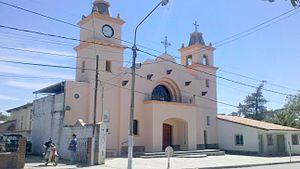
La province de Salta est une province de l'Argentine, située à l'extrême nord-ouest du pays. Elle est limitée au nord par la province de Jujuy et par la Bolivie, à l'est par le Paraguay, Formosa et la province du Chaco, au sud par les provinces de Santiago del Estero, de Tucumán et de Catamarca, enfin à l'ouest par le Chili.
Campo Quijano est une ville du nord-ouest de l'Argentine située dans la province de Salta. Elle se trouve dans le département de Rosario de Lerma à une trentaine de kilomètres au sud-ouest de la ville de Salta.